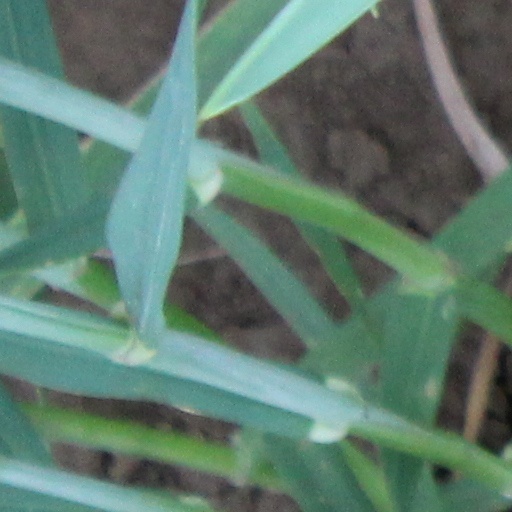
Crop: wheat